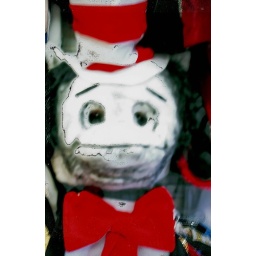
cat in the hat